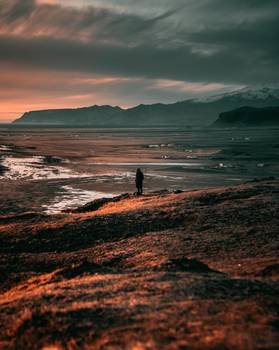
Label: No Watermark